Doncaster R.L.F.C.

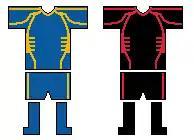
Doncaster Home and Away Kits 2007

Six and a half thousand people attended the club's first game on live TV for over 10 years, on Thursday 12 April at the Keepmoat Stadium. The game shown live on Sky Sports saw Doncaster pummelled 66–4 against promotion favourites Castleford. It was announced by chairman John Wright that the club was having financial difficulties and would have to go into a CVA (Company Voluntary Agreement). The Lakers then went on to defeat joint top of the table Whitehaven 26–16. The match, which was promoted as possibly the last game of professional rugby league in Doncaster, attracted only 831 supporters. On Saturday 12 May chairman John Wright announced he was to resign from the club.